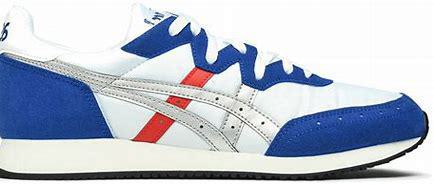
Brand: Asics
Model: Tarther OG